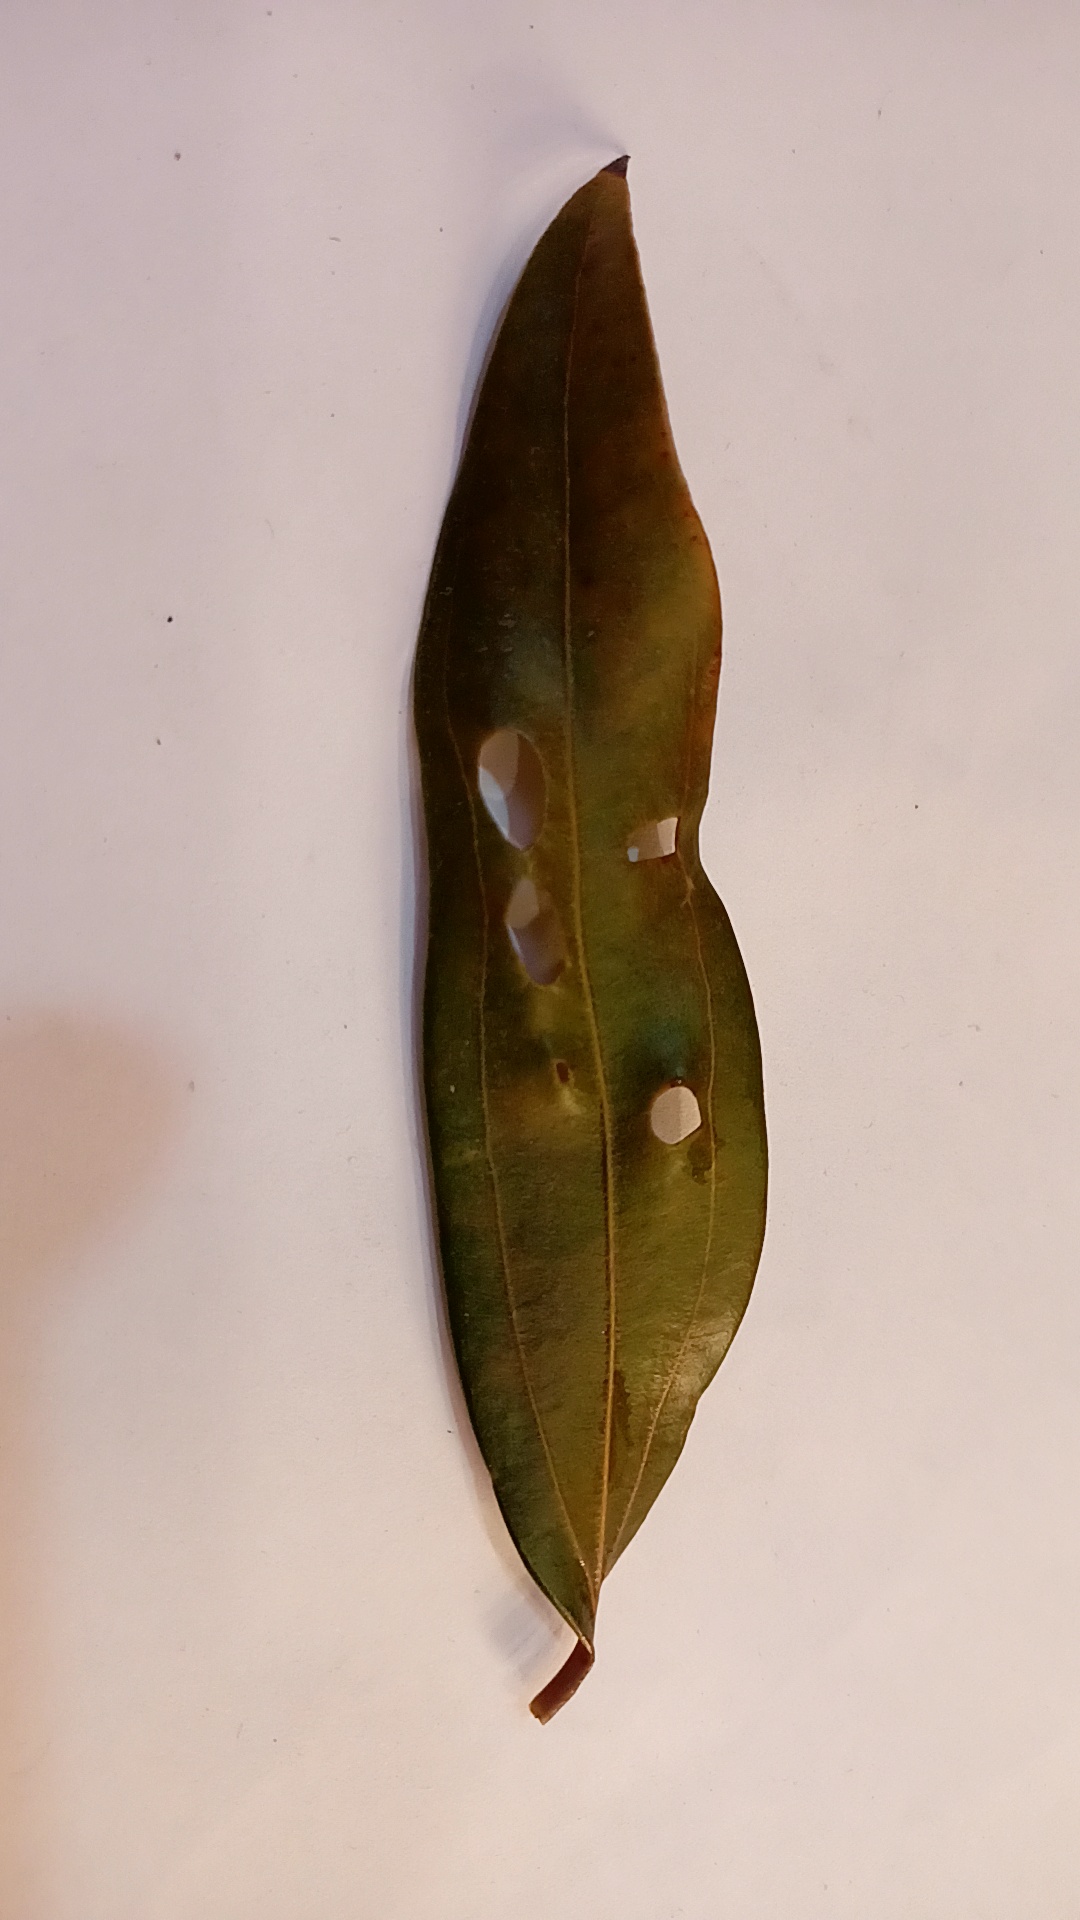
Label: Disease